Everyday Saints and Other Stories

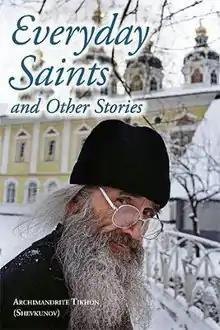
Front page of "Everyday Saints and Other Stories"

Everyday Saints and Other Stories is a book by the Russian author Archimandrite Tikhon (now the Metropolitan), published in 2011. It is a bestseller, and over 1.1 million copies in Russian have been sold. Its translator Julian Henry Lowenfeld was baptized into the Orthodox faith that same year, on Holy Saturday, in Moscow's Sretensky Monastery, where Archimandrite Tikhon was hegumen at the time.